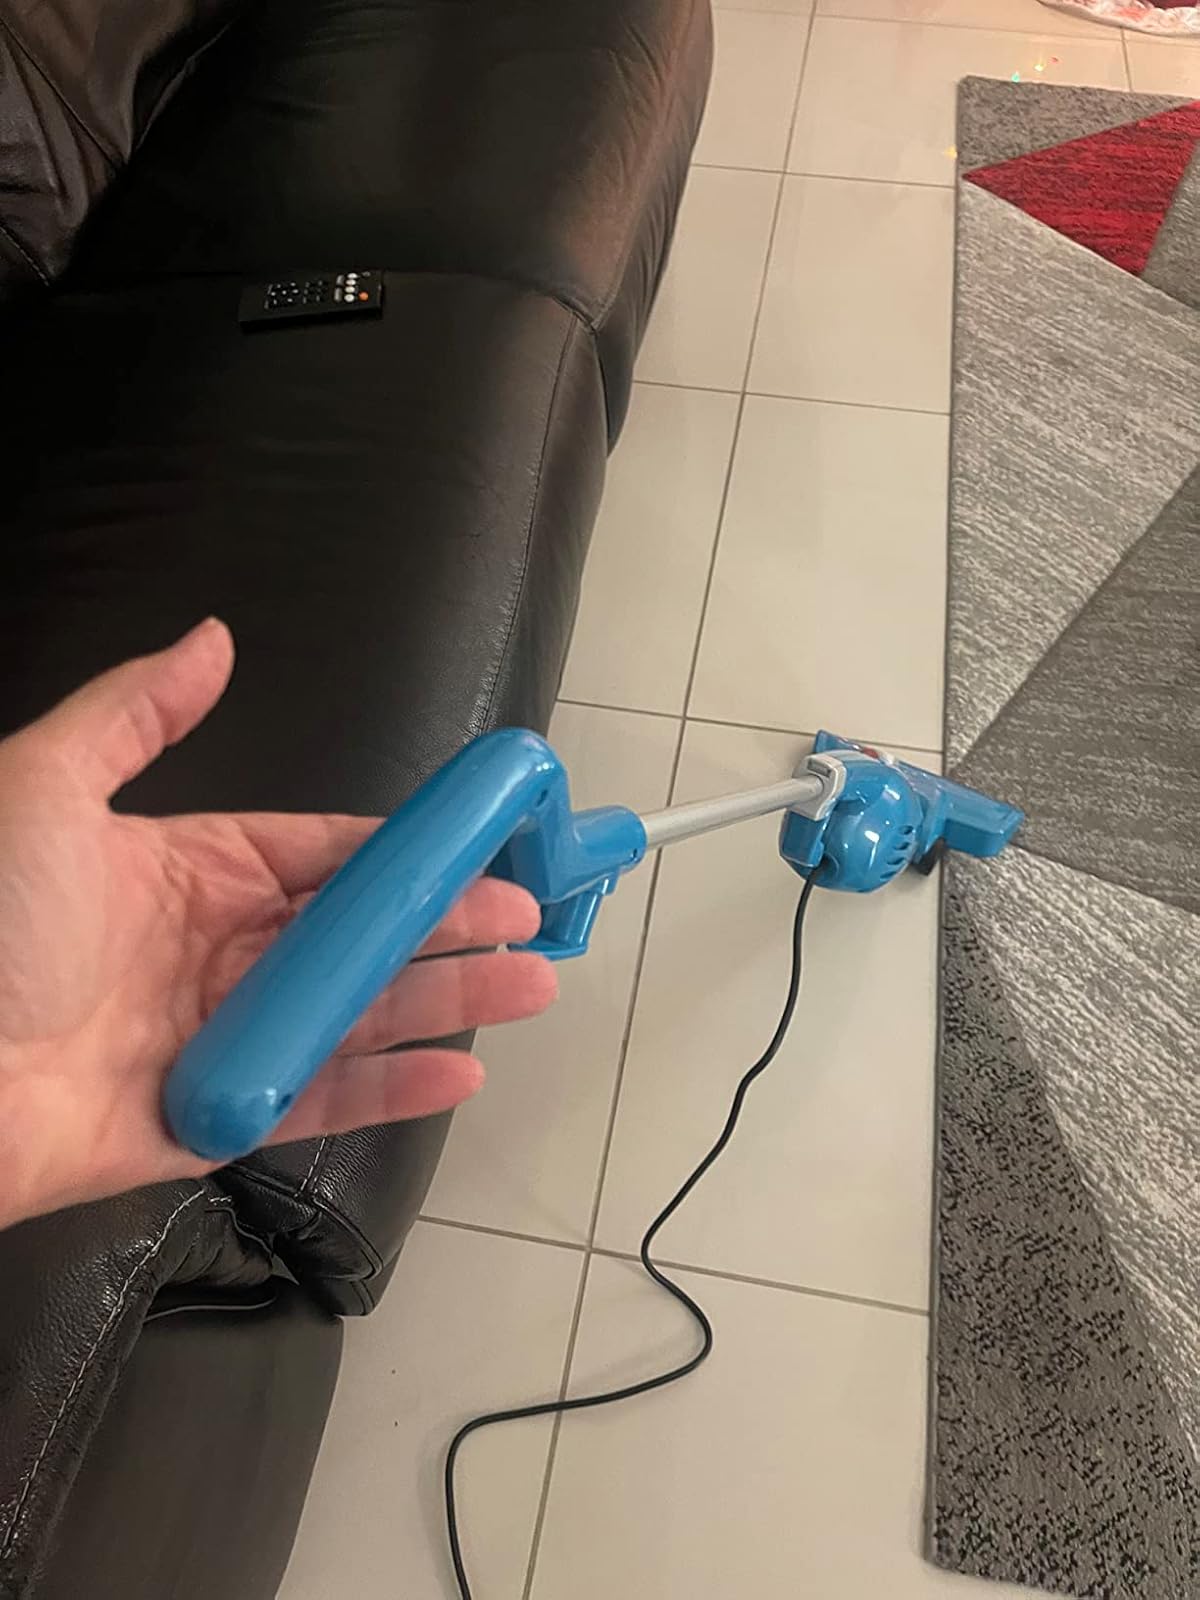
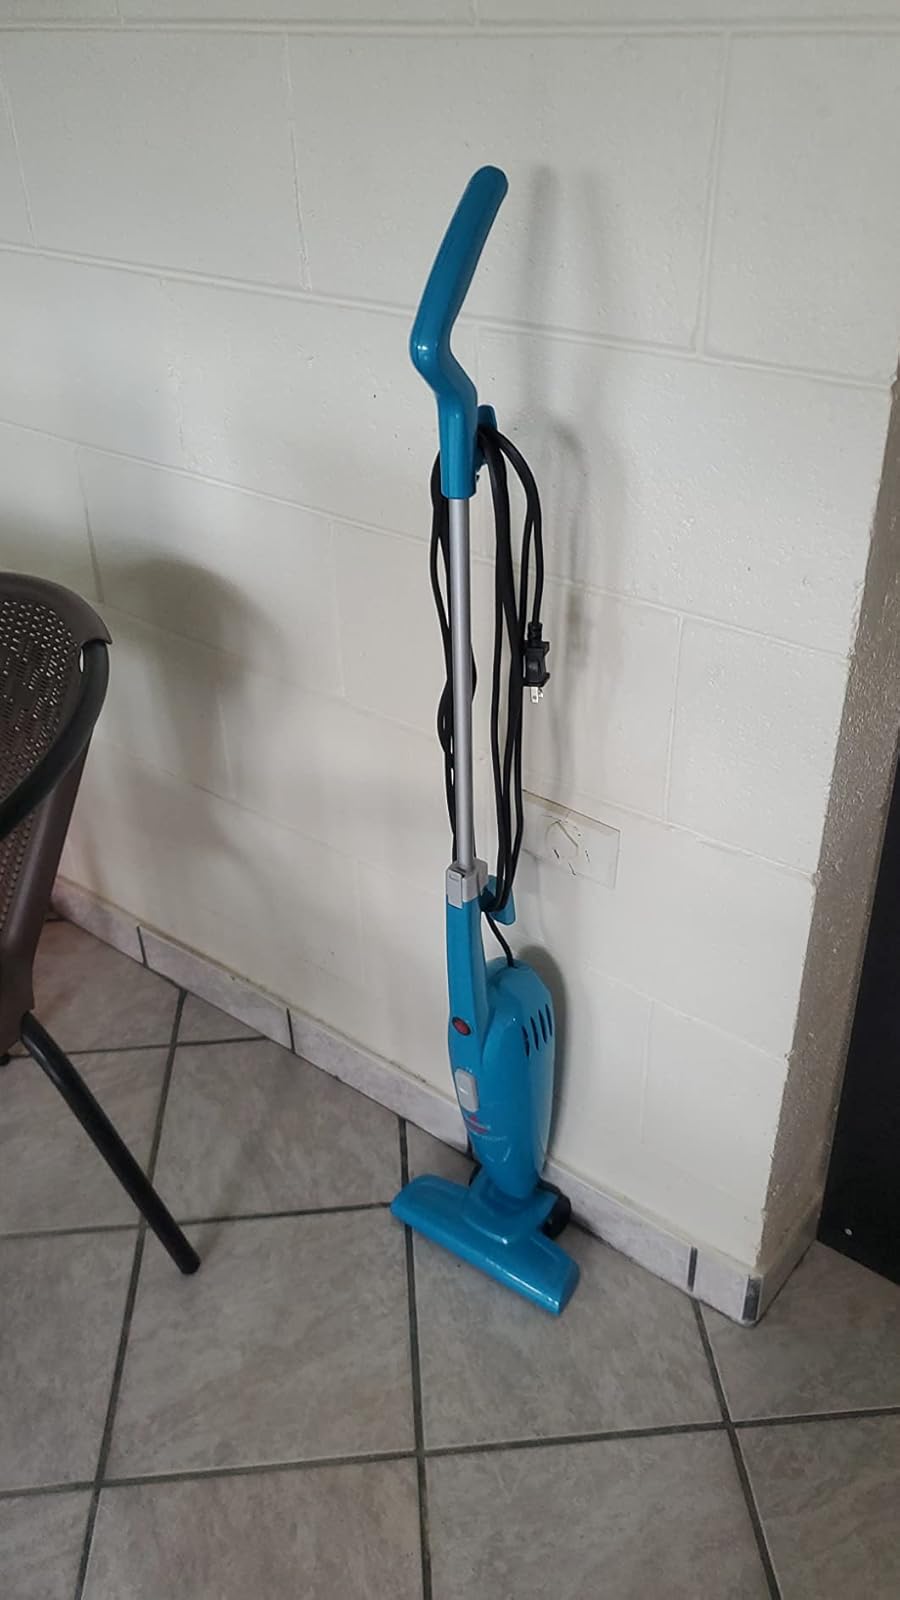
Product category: items_vacuum
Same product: yes